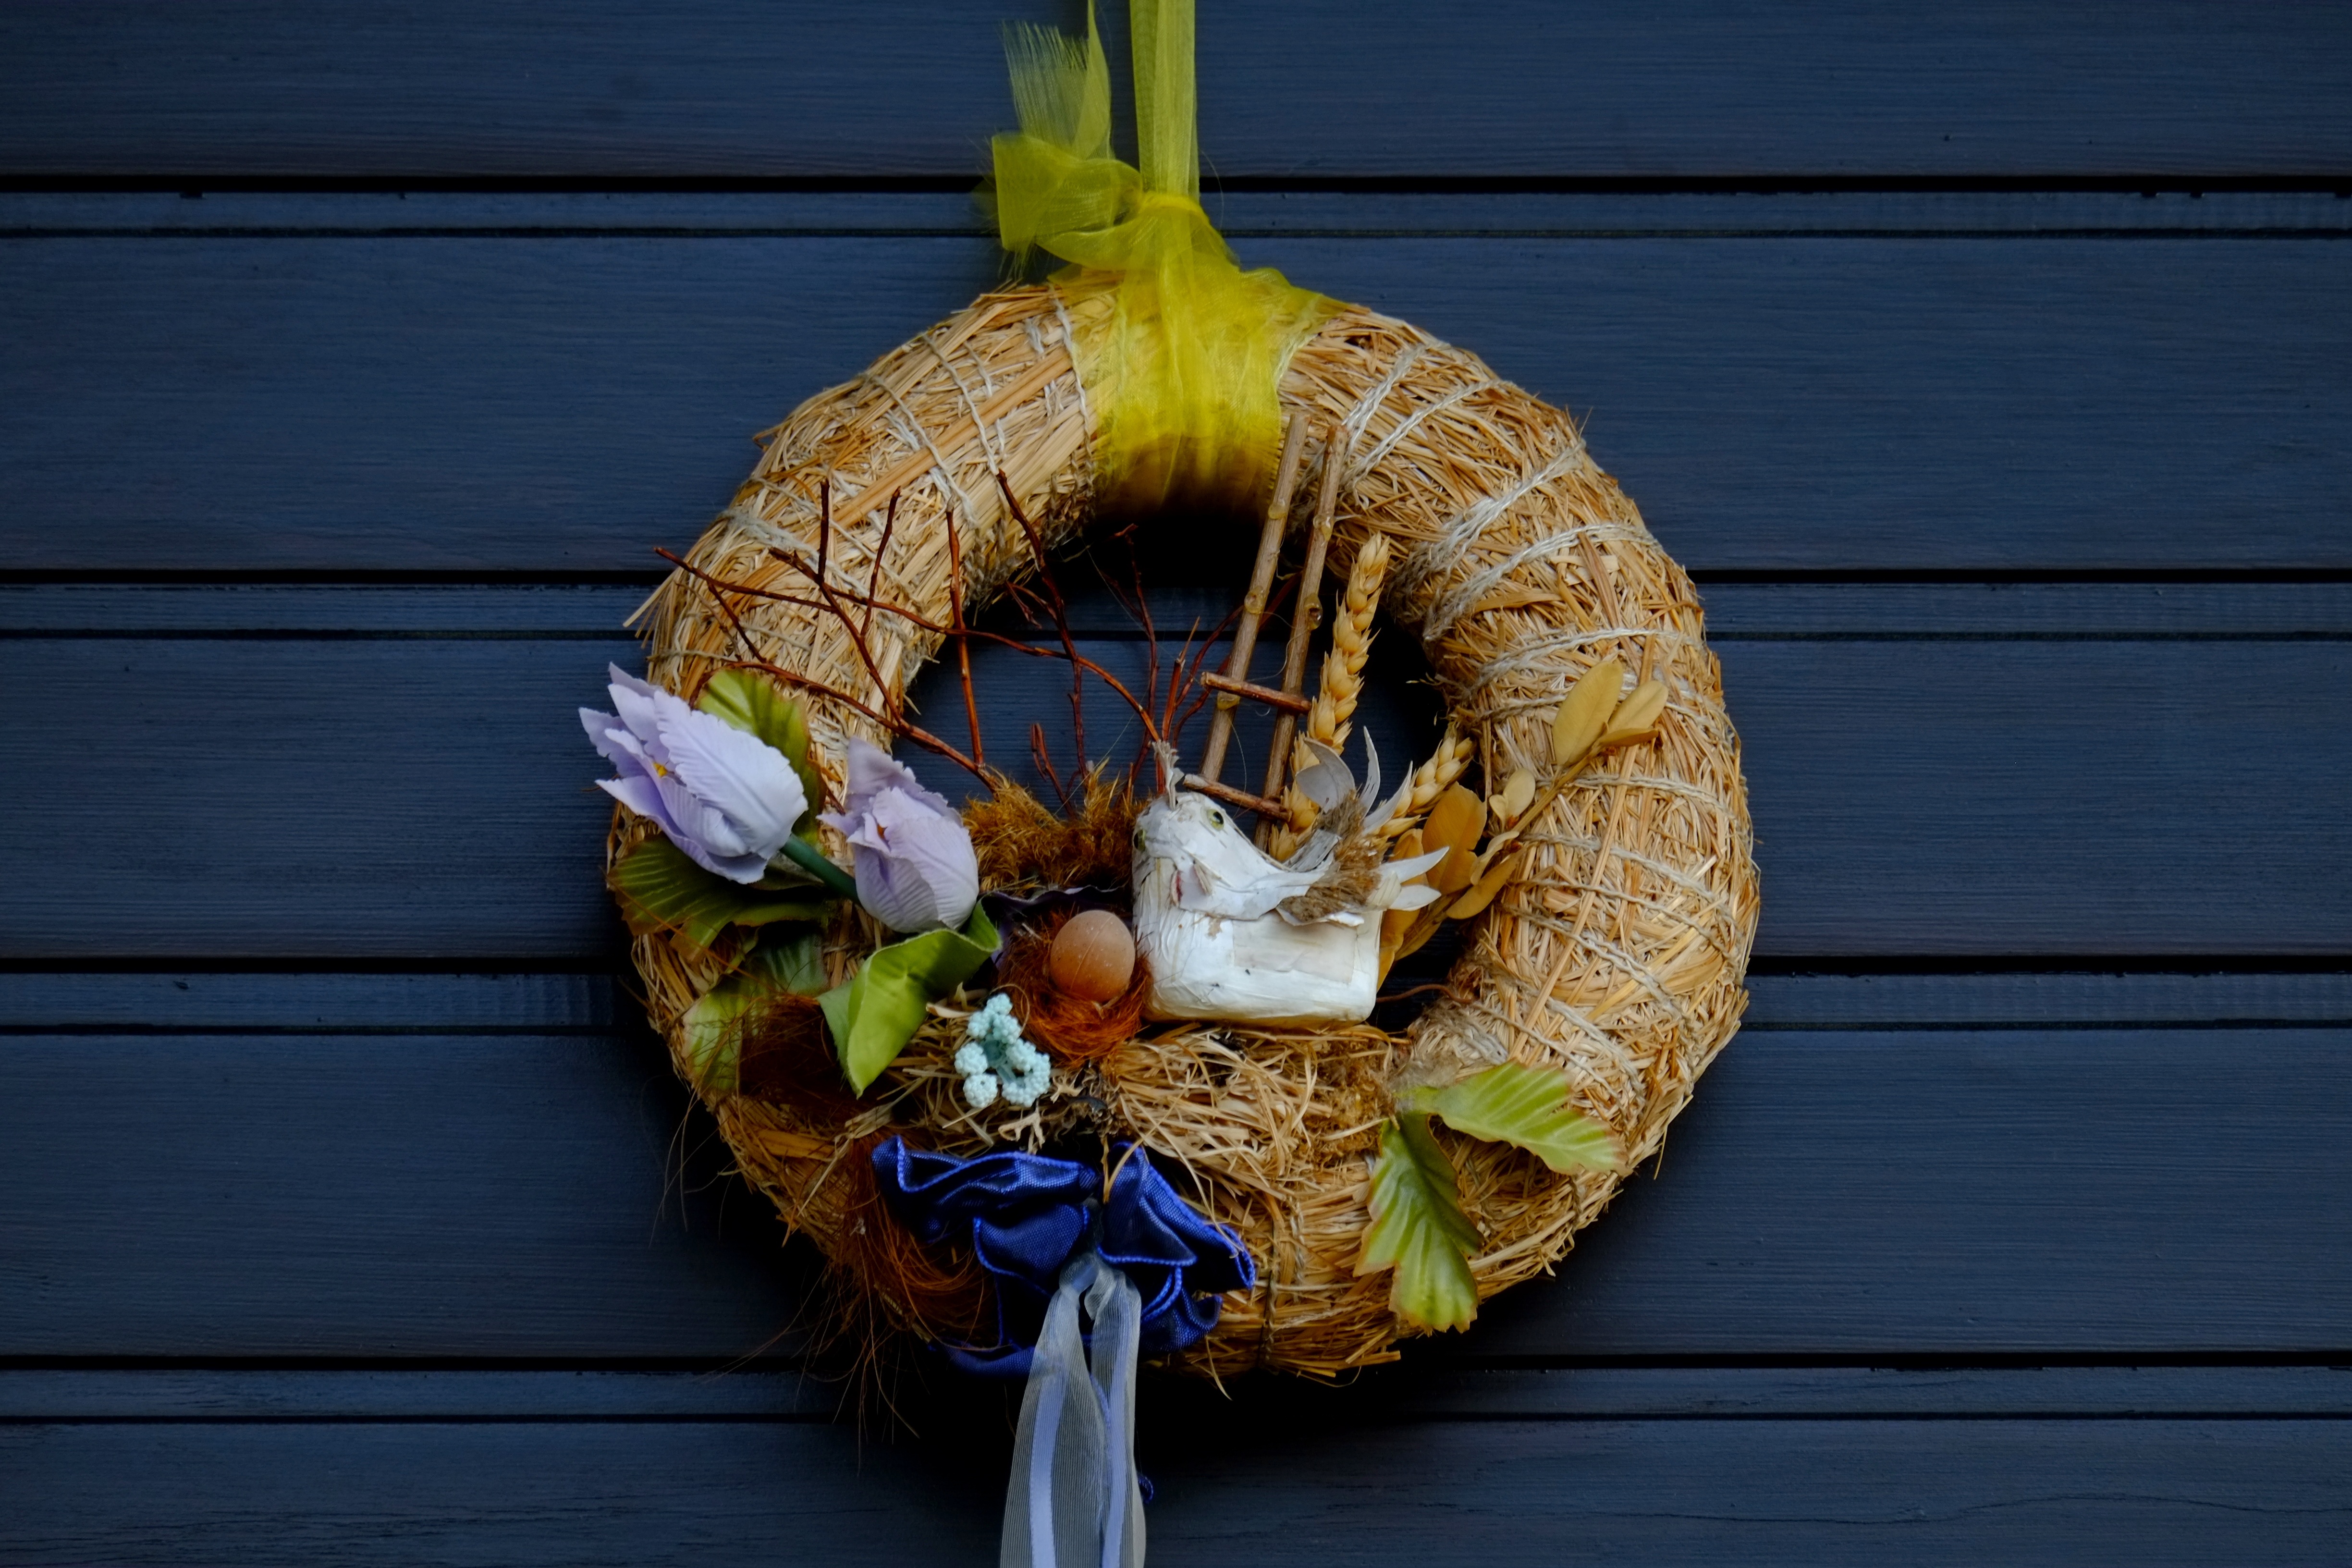
nature, creative, flower, decoration, color, pumpkin, colorful, door, wreath, ornament, deco, arrangement, christmas decoration, art, background, creativity, decorative, straw, beautiful, decorated, mood, input, floristry, door wreath, t rdekoration